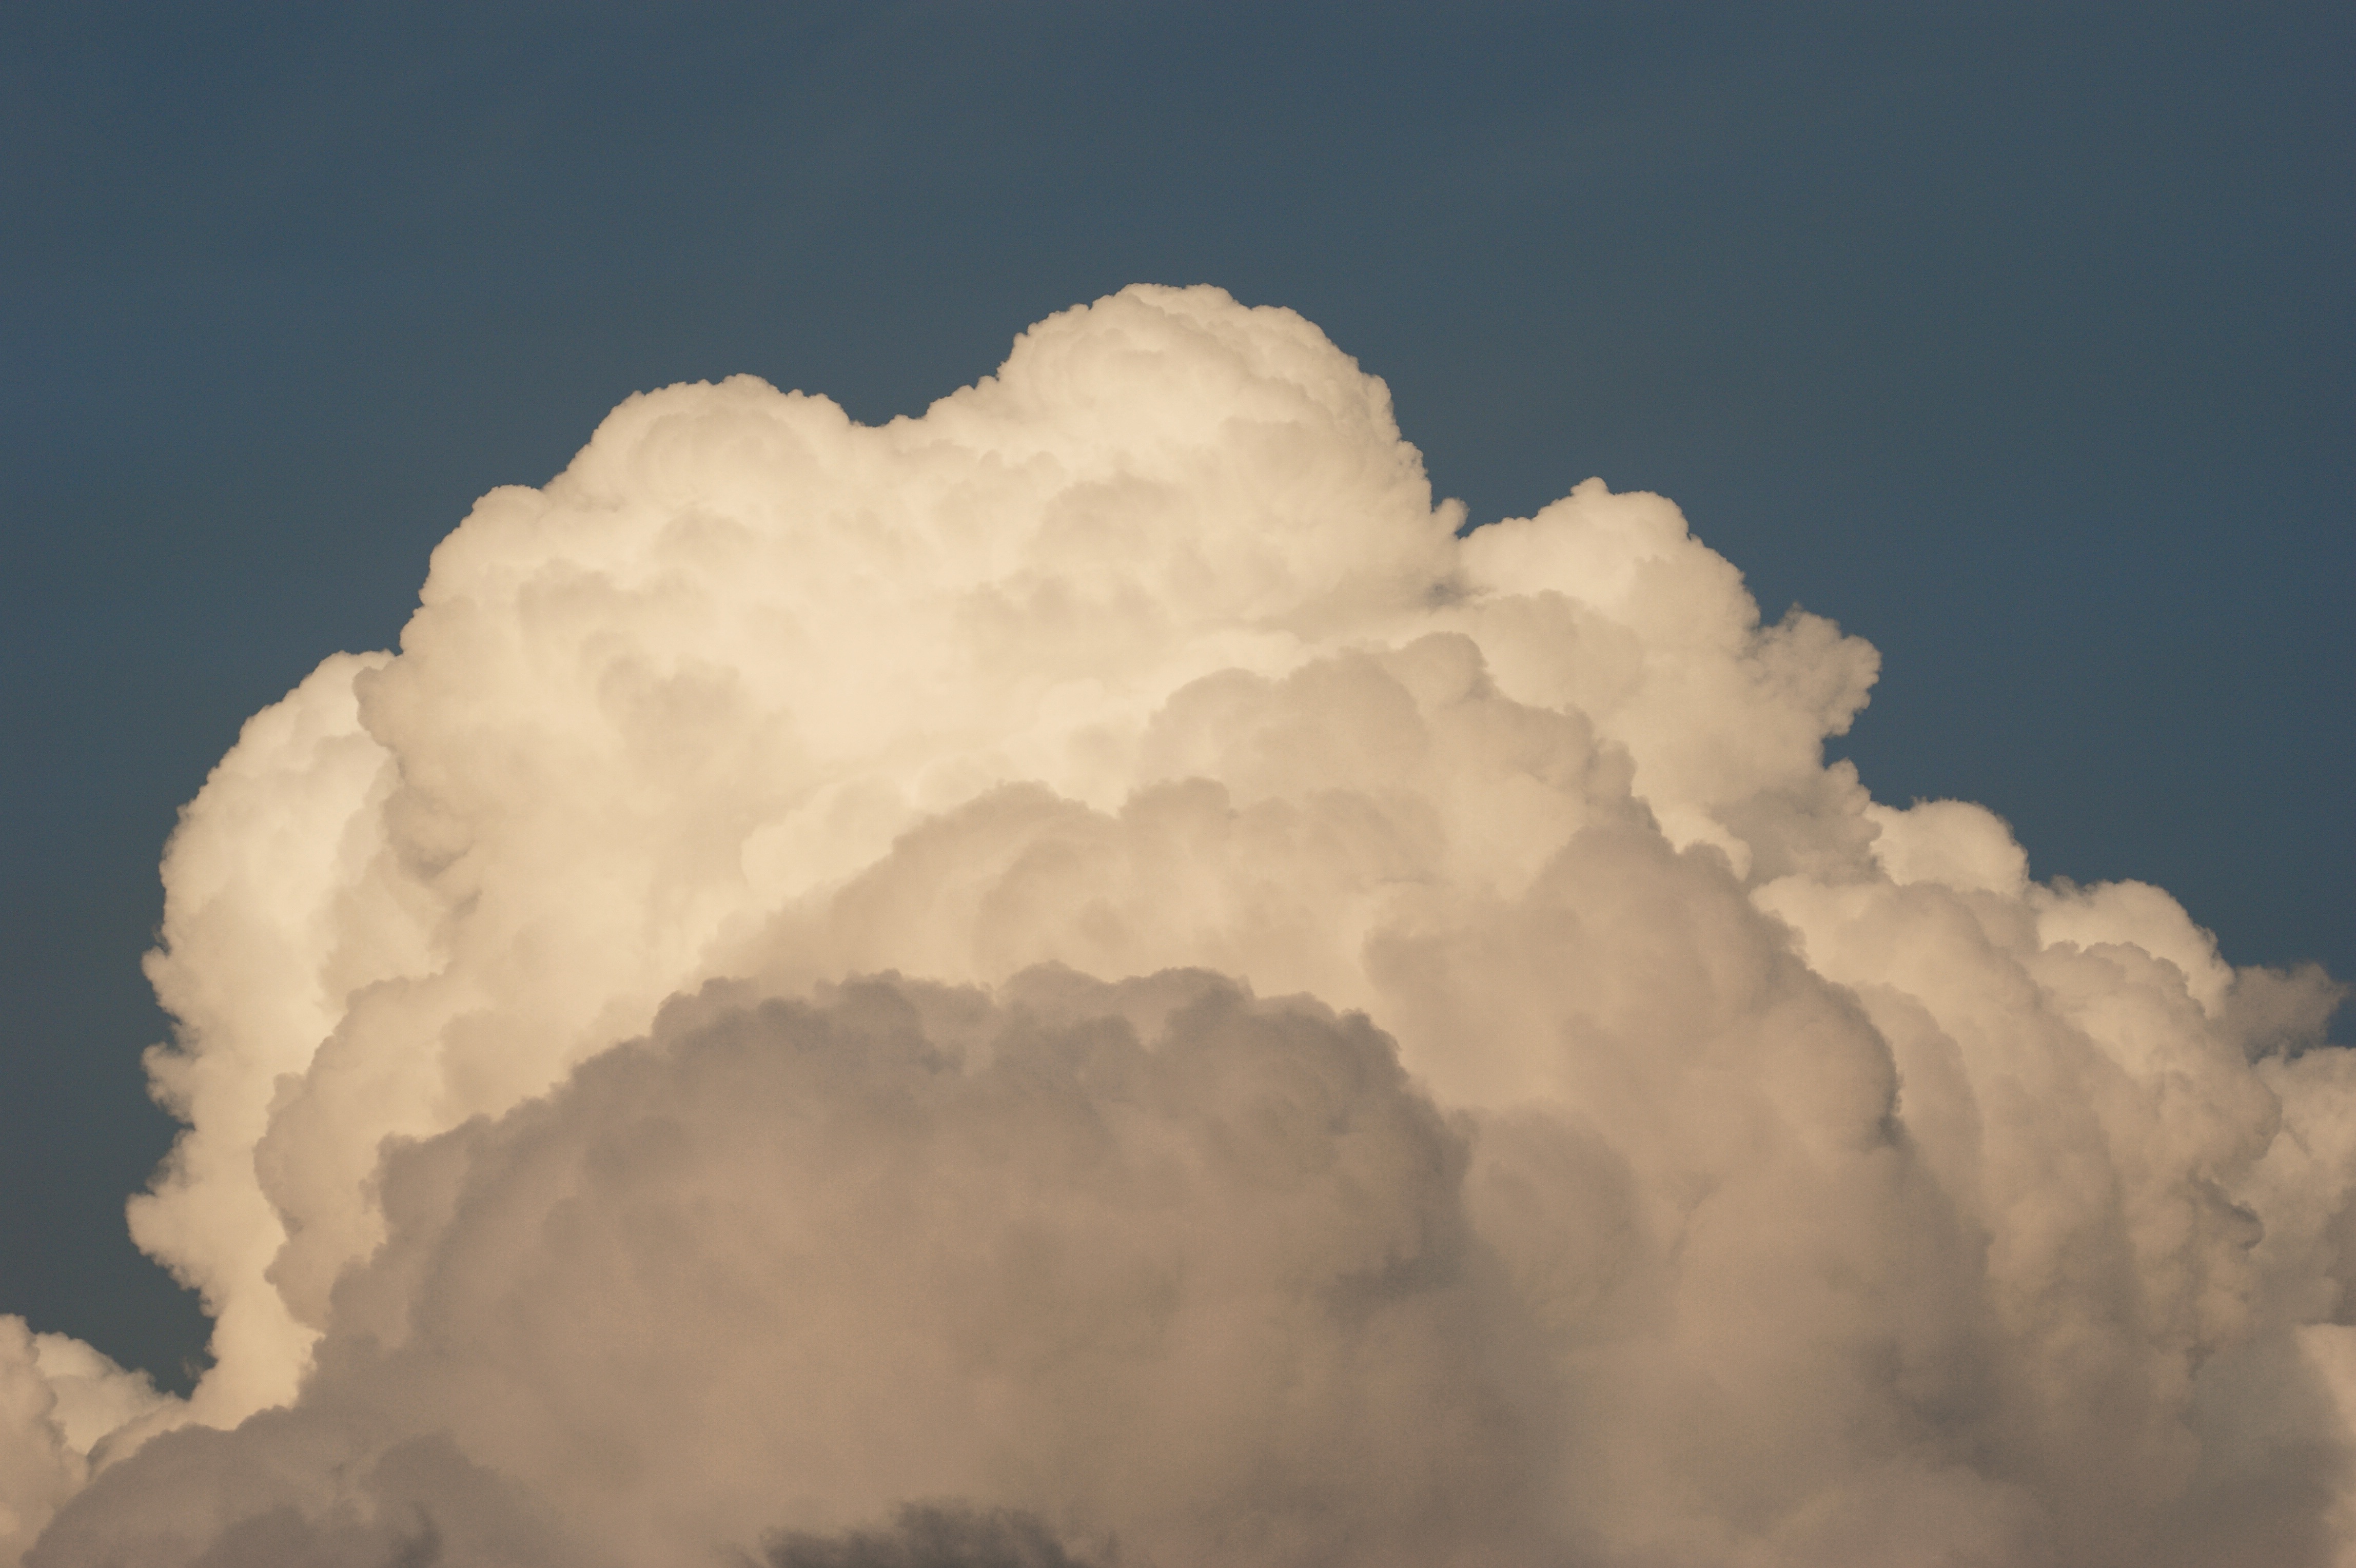
cloud, sky, white, sunlight, atmosphere, fluffy, weather, storm, cumulus, lightning, stormy, bright, thunderstorm, dramatic, large, dangerous, severe, striking, meteorology, rainstorm, meteorological phenomenon, thunderhead, atmospheric phenomenon, atmosphere of earth, cumulo nimbus, raincloud